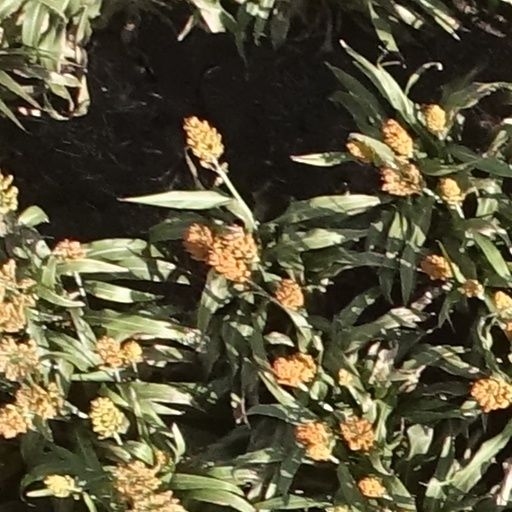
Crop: sorghum